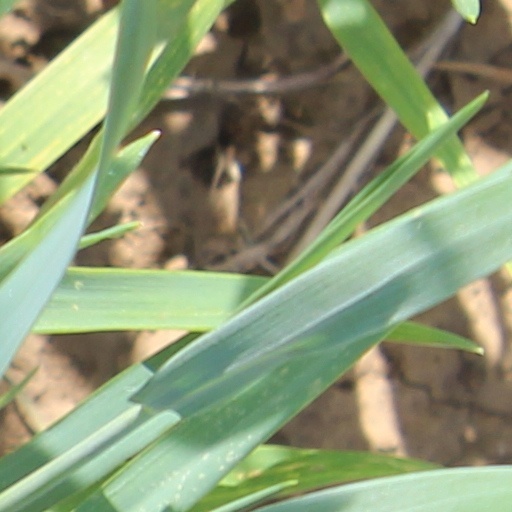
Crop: wheat